History of St. Augustine, Florida

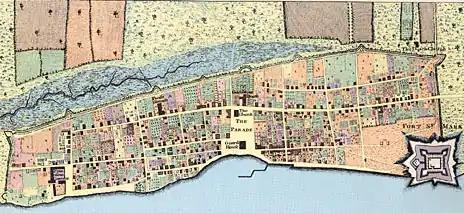
1763 map of St. Augustine, capital of British East Florida drawn by Thomas Jeffrey of the Royal Engineers

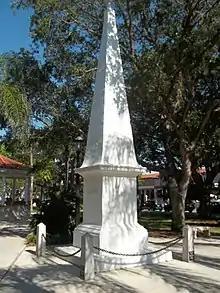
Constitution of 1812 monument

The Treaty of Paris in 1783 gave the American colonies north of Florida their independence, and ceded Florida to Spain in recognition of Spanish efforts on behalf of the American colonies during the war.